Wayang golek

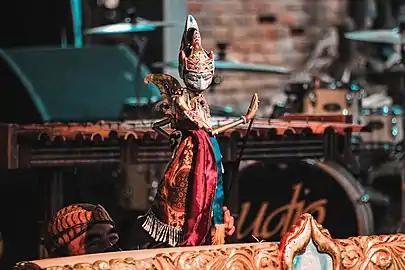
A dalang (puppeteer) playing Ghatotkacha character on the stage

On November 7, 2003, UNESCO designated the flat leather shadow puppet, the flat wooden puppet, and the three-dimensional wooden puppet theatre, as a Masterpiece of the Oral and Intangible Heritage of Humanity. In return for the acknowledgment, UNESCO required Indonesians to preserve the tradition.